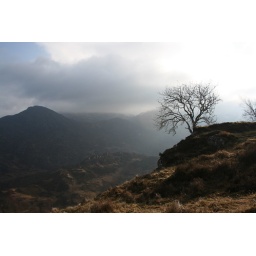
On an ascent up to The Saddle I spotted this lone tree against a moody sky.